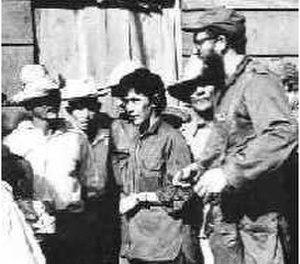
Celia Sánchez Manduley, née le 9 mai 1920 à Media Luna et morte le 11 janvier 1980 à La Havane, est une femme politique et révolutionnaire cubaine. Proche de Fidel Castro, elle participe à la révolution de 1959 et restera à ses côtés jusqu'à sa mort en 1980.